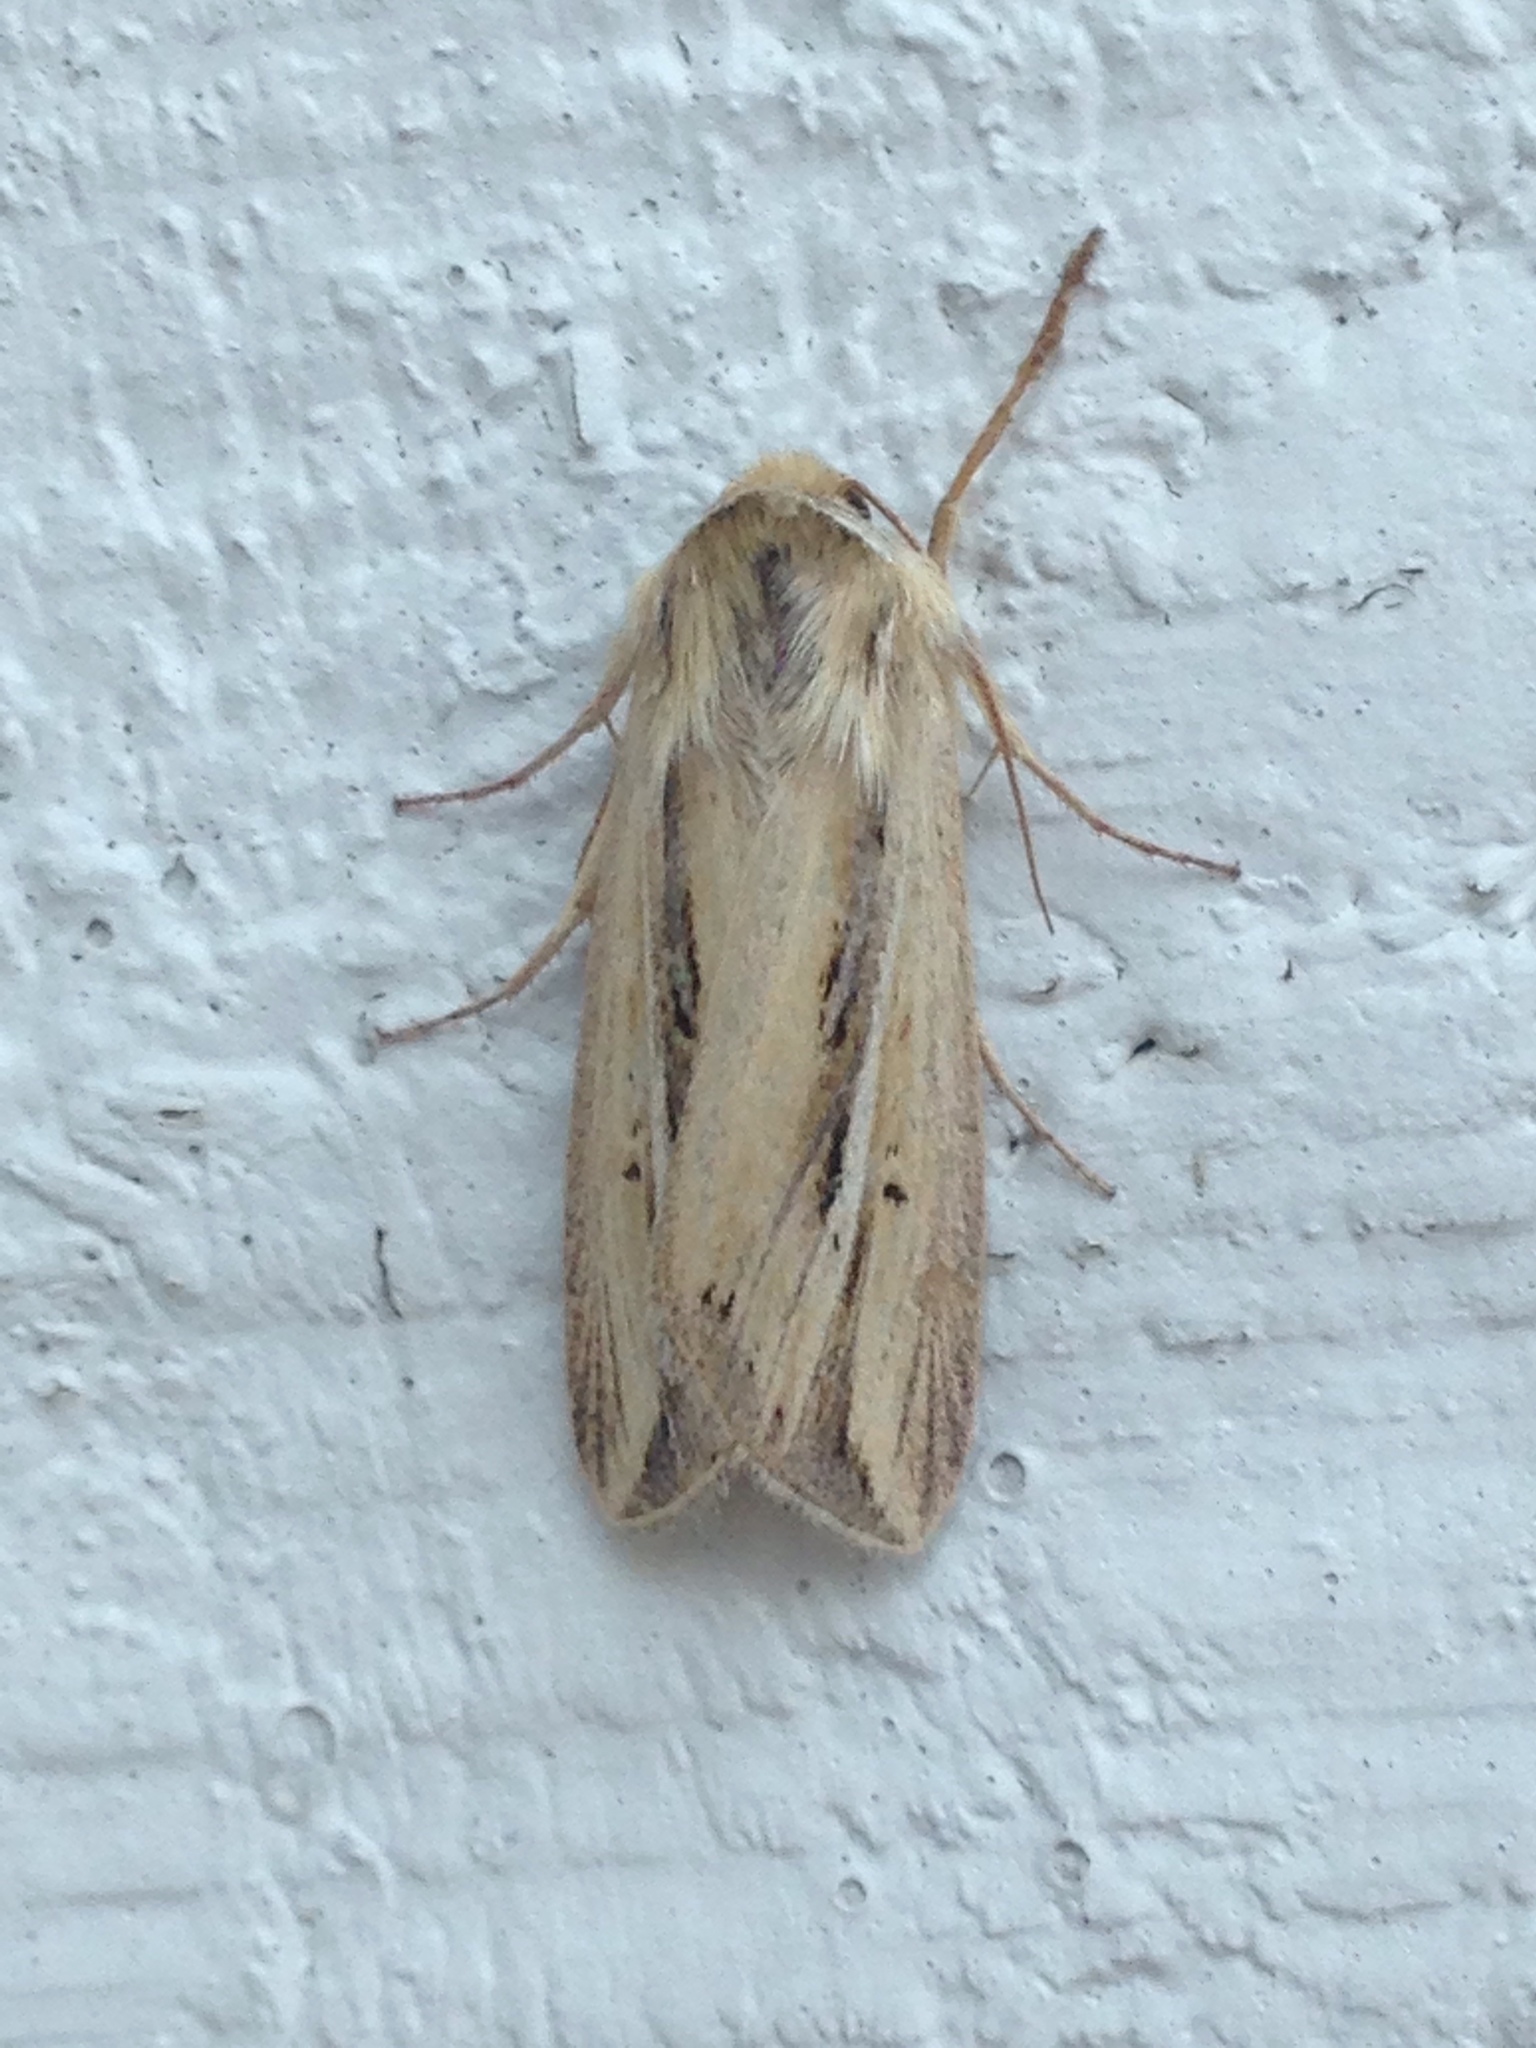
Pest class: wheathead_armyworm_Dargida_diffusa